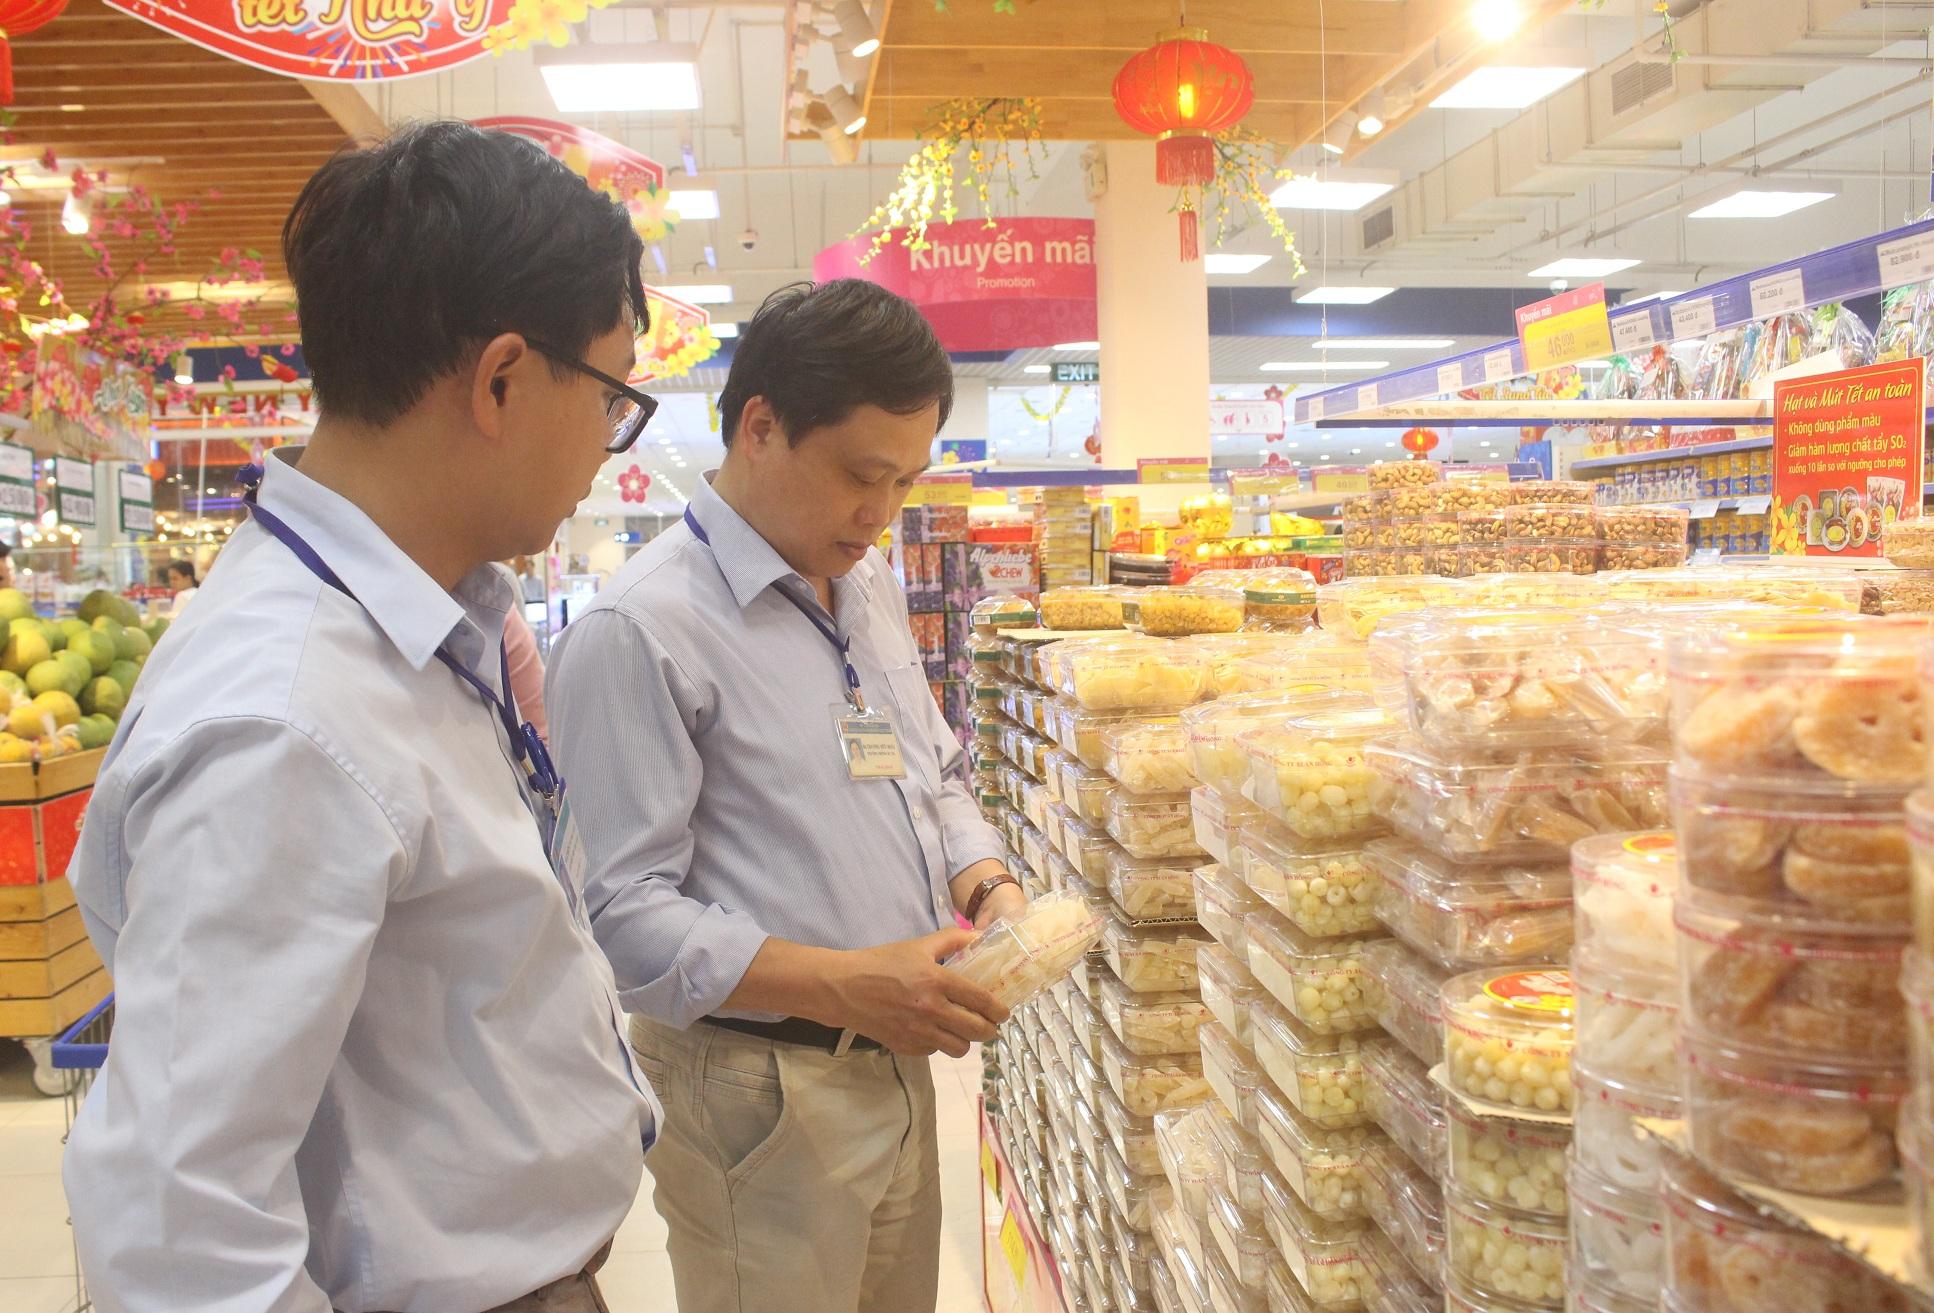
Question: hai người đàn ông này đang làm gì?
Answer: đang quan sát các mặt hàng trong siêu thị